Aiazo

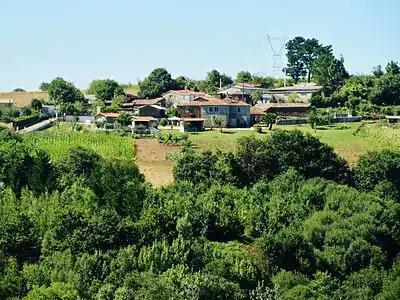

Fontelo and its contour is the most populated neighborhood in Aiazo, with 87 inhabitants (INE 2022), the second one by population is Fonsá and its contour, with 42 inhabitants and the last one by inhabitants is A Devesa and its contour with 23 inhabitants.